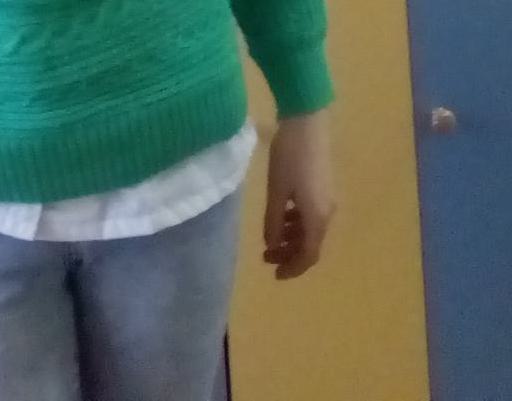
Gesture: no_gesture